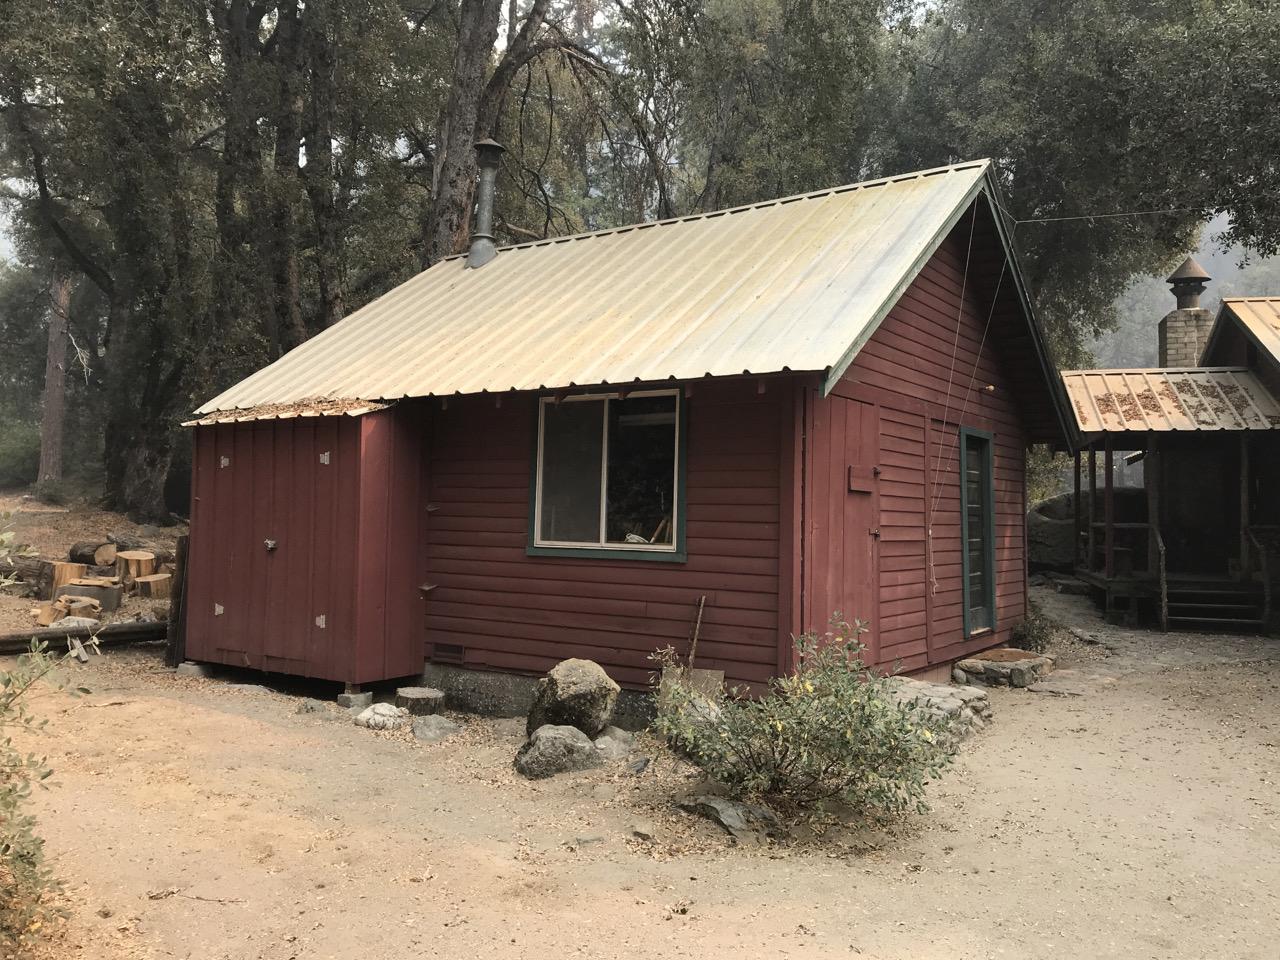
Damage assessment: no_damage